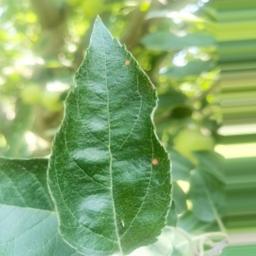
Label: Alternaria